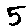
Label: 5